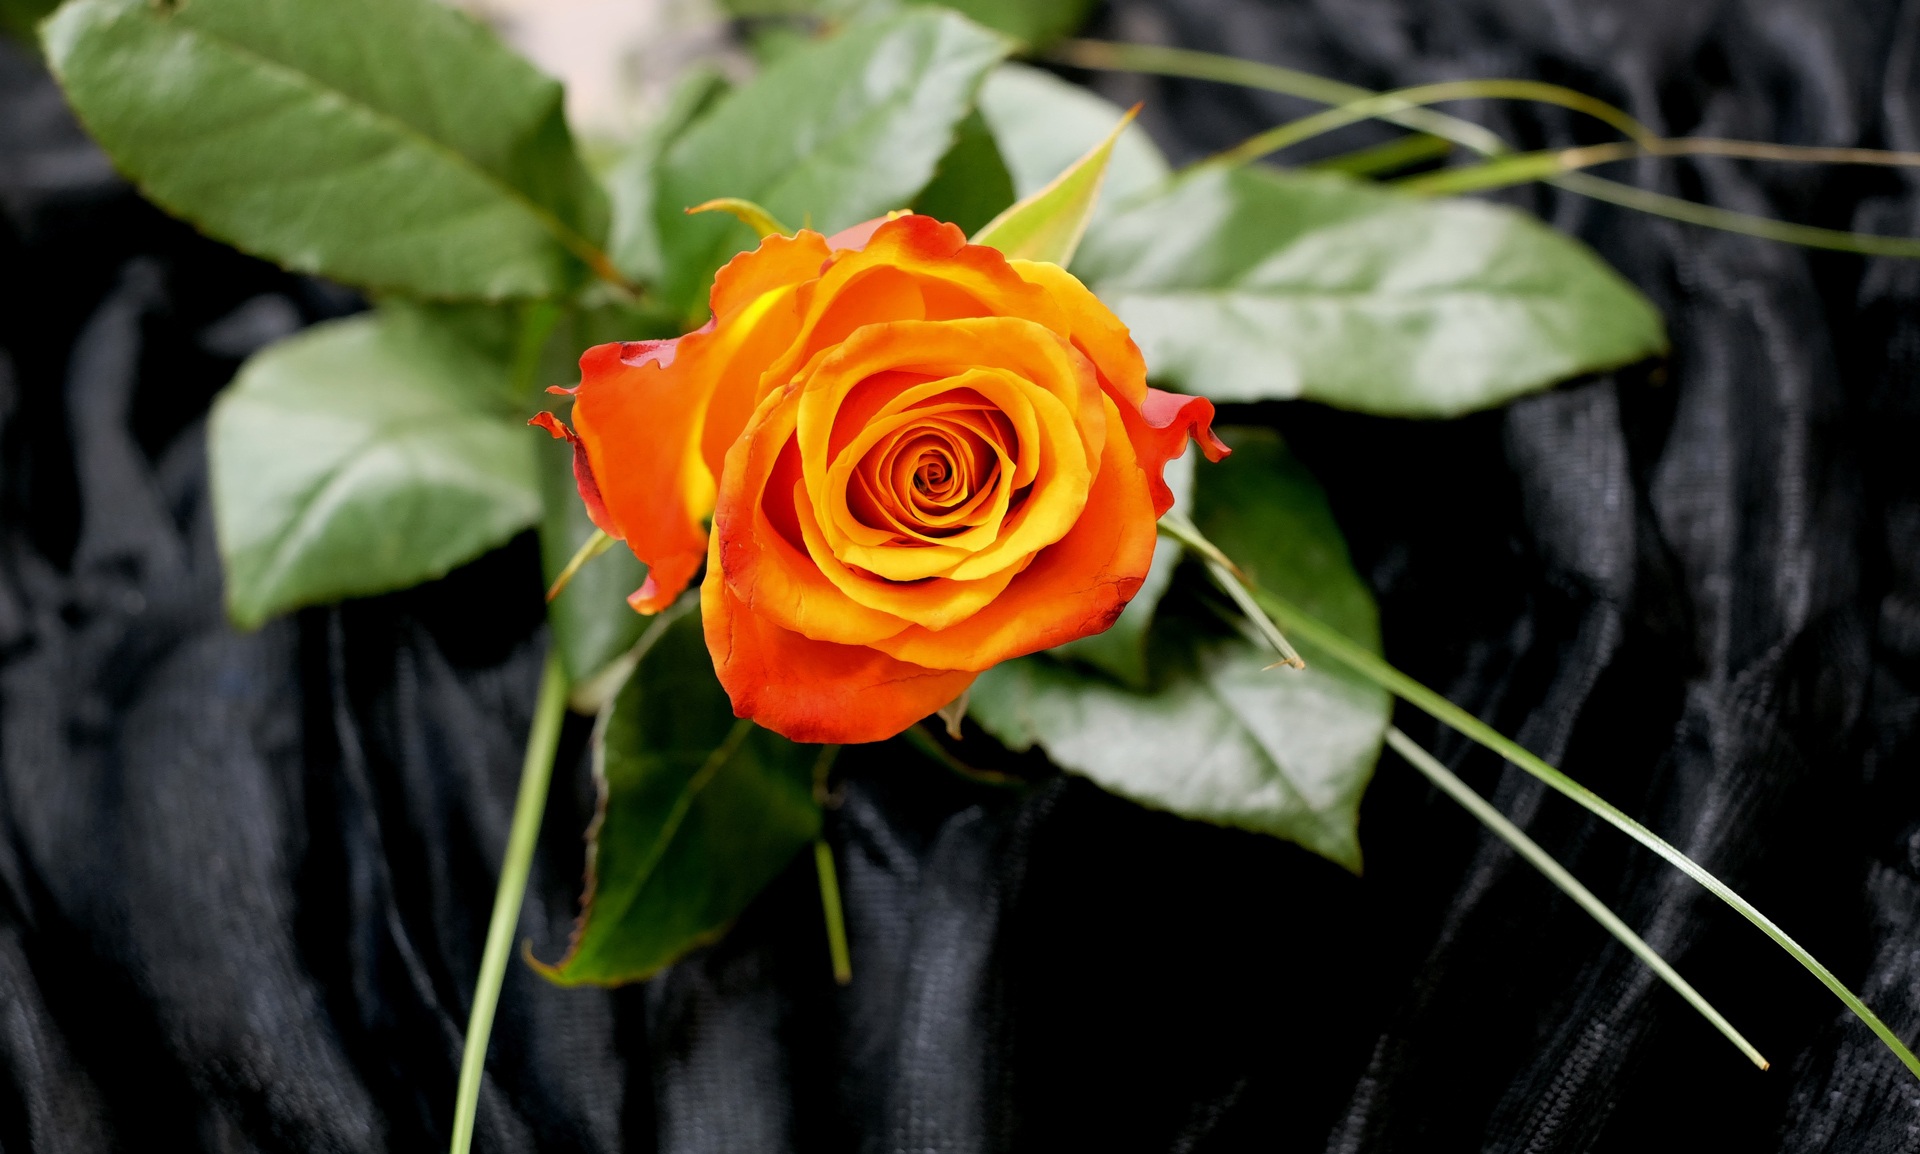
nature, plant, leaf, flower, petal, rose, green, color, romantic, botany, yellow, flora, floribunda, rose bloom, macro photography, flowering plant, garden roses, rose family, plant stem, land plant